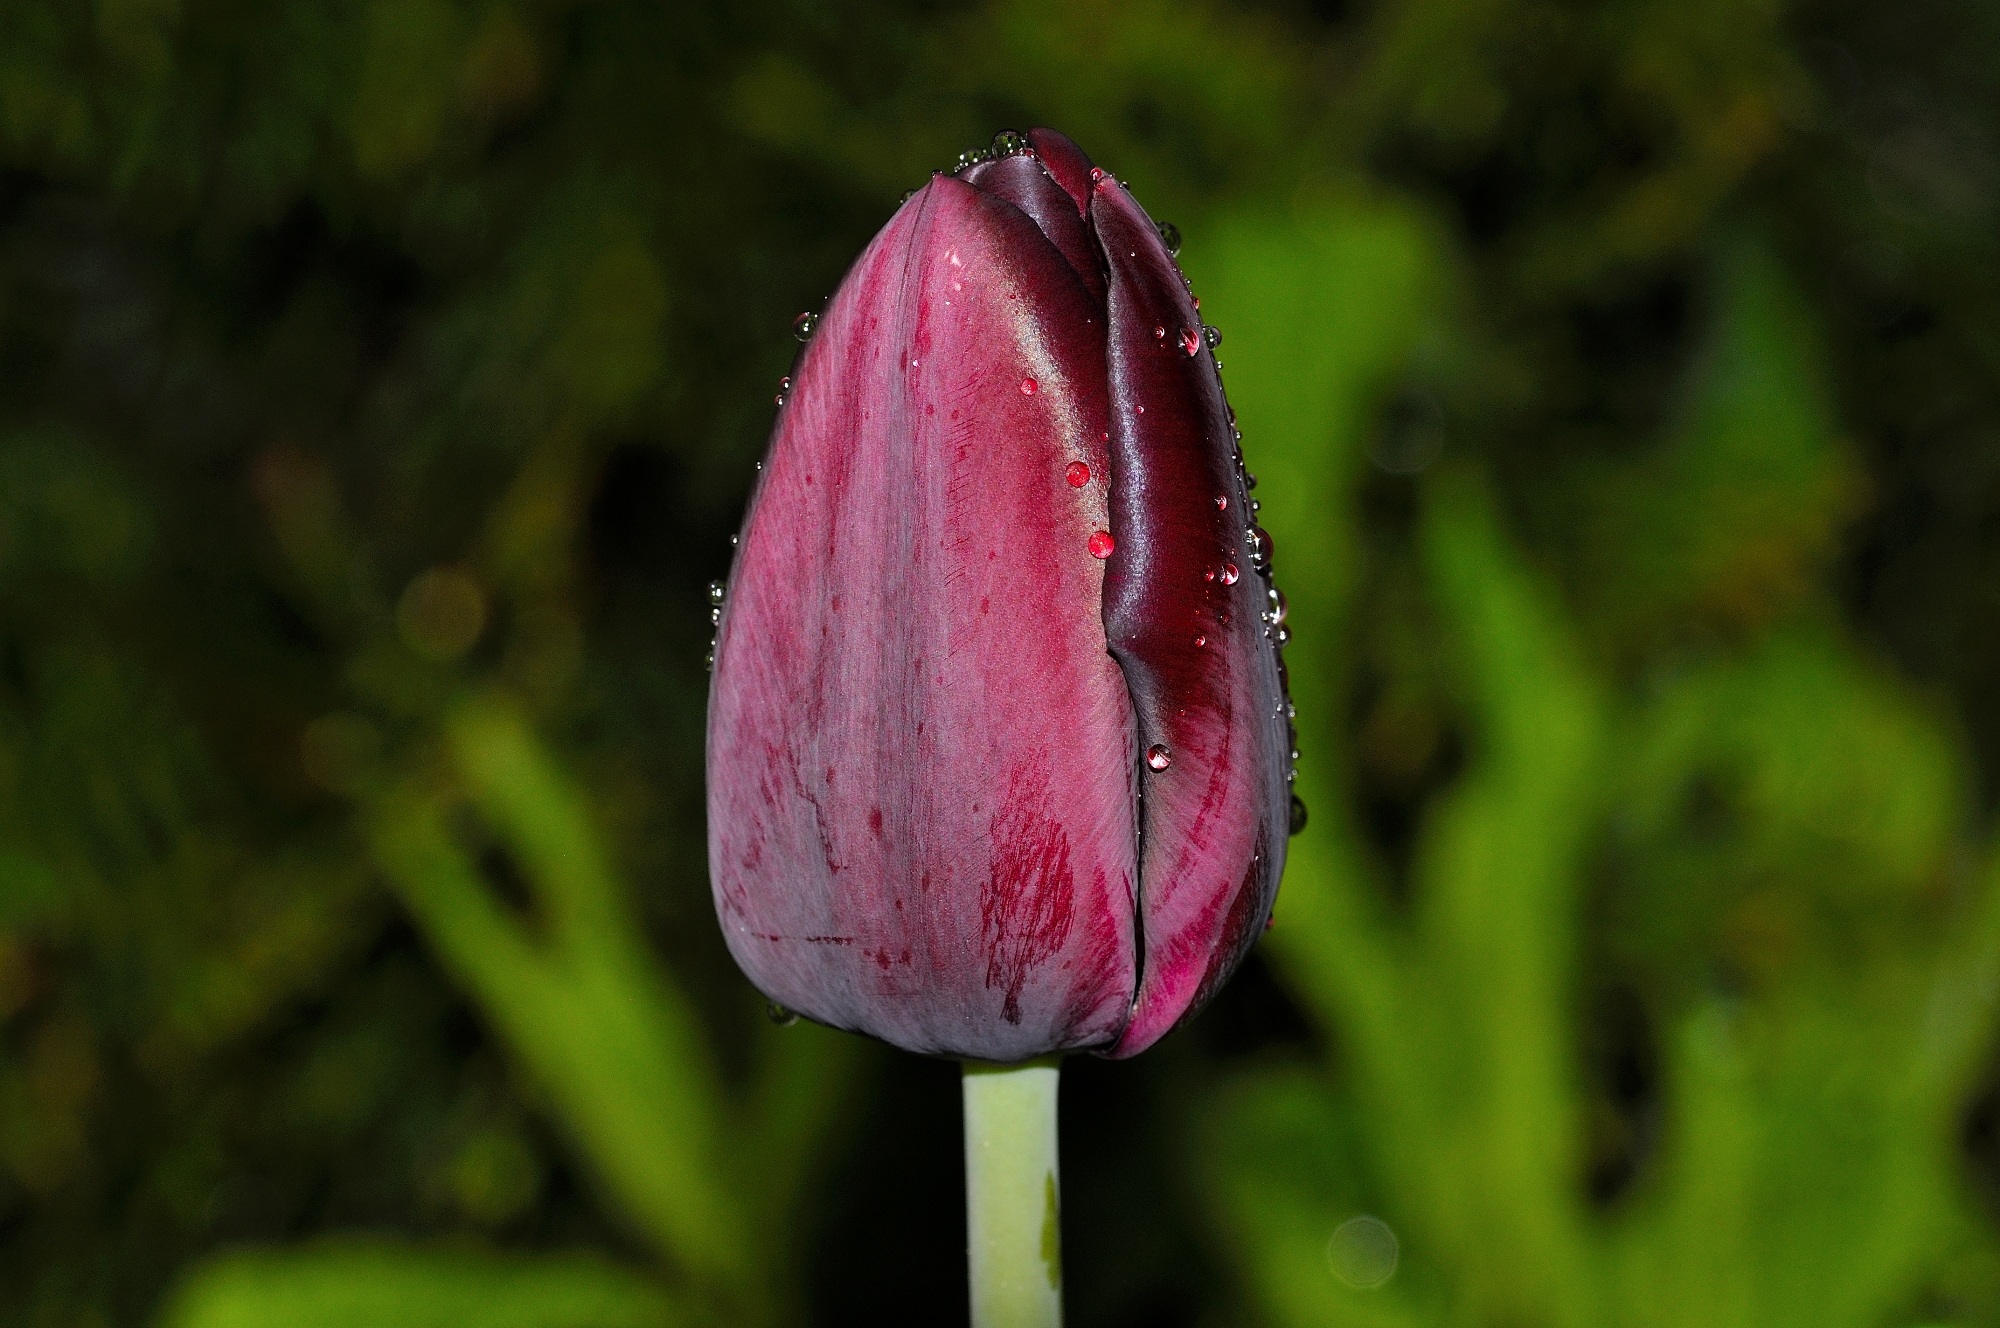
blossom, plant, flower, purple, petal, bloom, tulip, botany, close, flora, wildflower, close up, closed, bud, drop of water, spring flower, macro photography, flowering plant, lily family, plant stem, land plant